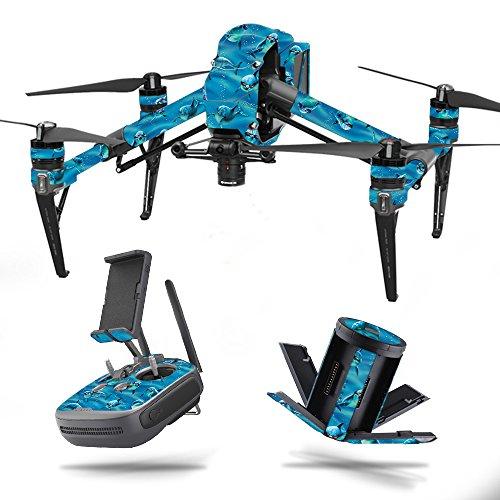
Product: MightySkins Skin Compatible with DJI Inspire 2 - Dolphin Gang | Protective, Durable, and Unique Vinyl Decal wrap Cover | Easy to Apply, Remove, and Change Styles | Made in The USA
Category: Toys & Games | Hobbies | Remote & App Controlled Vehicles & Parts | Remote & App Controlled Vehicles
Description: HUNDREDS OF CHOICES: Show off your own unique style with MightySkins for your DJI Inspire 2 Don’t like the Dolphin Gang skin We have hundreds of designs to choose from, so your Drone will be as unique as you are.
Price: $67.37
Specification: ProductDimensions:9x0.1x6inches|ItemWeight:0.16ounces|ShippingWeight:0.96ounces(Viewshippingratesandpolicies)|ASIN:B0775128G2|Itemmodelnumber:DJINSP2-DolphinGang